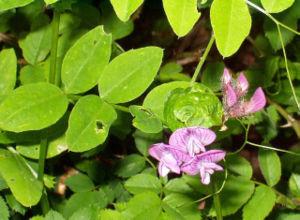
Cette liste de Tracheophyta de Bosnie-Herzégovine, ainsi que d’espèces introduites est un aperçu incomplet d’espèces de mousses, de fougères, de gymnospermes et d’angiospermes citées dans la littérature disponible en langues bosniaque, croate, serbe et serbo-croate. Cet aperçu n’inclue pas des espèces cultivées ni celles occasionnellement introduites.